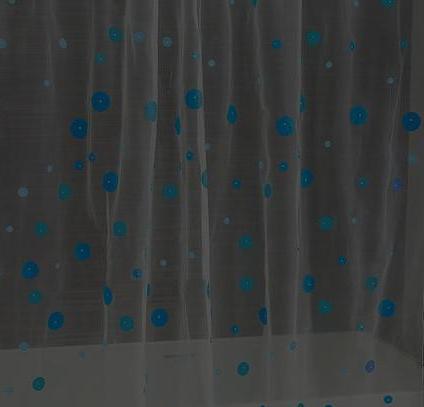
Texture: gauzy